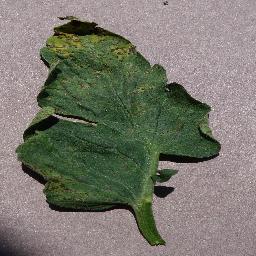
Label: Tomato___Septoria_leaf_spot